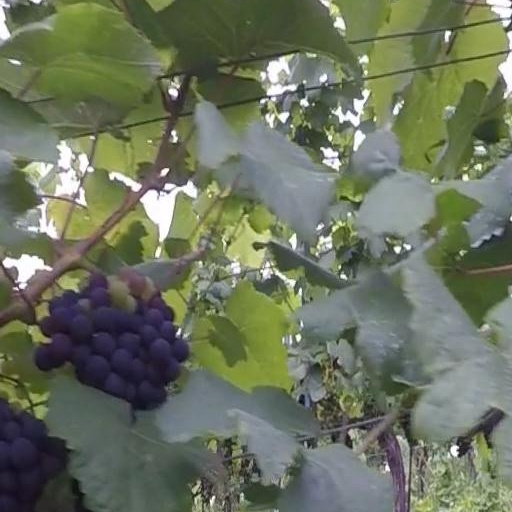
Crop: grape